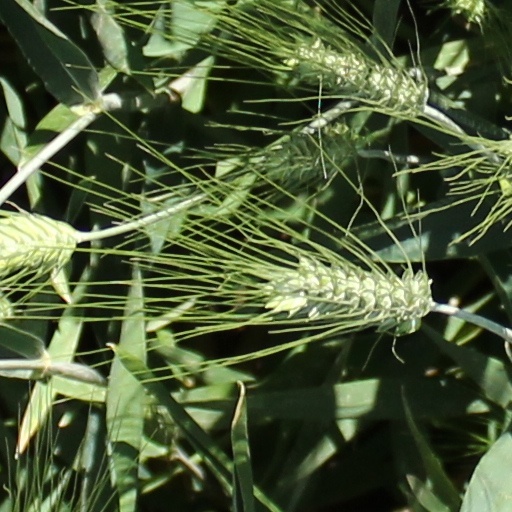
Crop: wheat